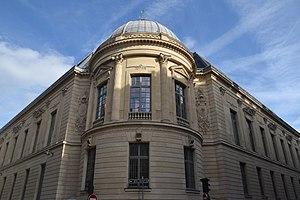
Aile du quadrilatère Richelieu côté rue des Petits-Champs, abritant la bibliothèque de l’École nationale des chartes.
Richelieu – Bibliothèques, musée, galeries désigne un complexe architectural situé dans le deuxième arrondissement de Paris, délimité par les rues de Richelieu, Vivienne, Colbert et des Petits-Champs. Ce découpage géométrique donne au site sa dénomination de « Quadrilatère Richelieu ».
L'École nationale des chartes, fondée en 1821, est une des plus anciennes et des plus prestigieuses grandes écoles françaises. Elle est spécialisée dans la formation aux sciences auxiliaires de l'histoire. Depuis le 1ᵉʳ septembre 2016, sa directrice est la professeure Michelle Bubenicek.